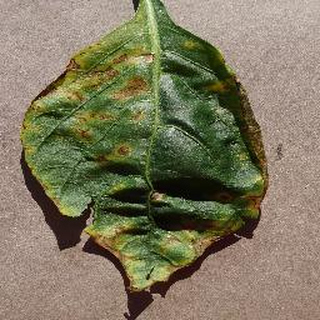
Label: bell_pepper_bacterial_spot